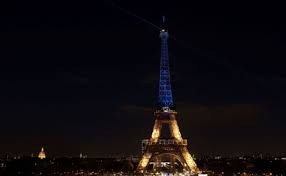
Landmark: Eiffel Tower